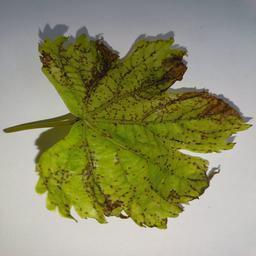
Label: Bacterial Leaf Spot